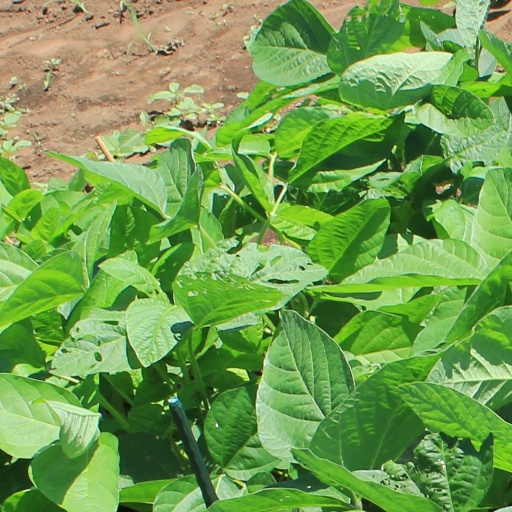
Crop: soybean